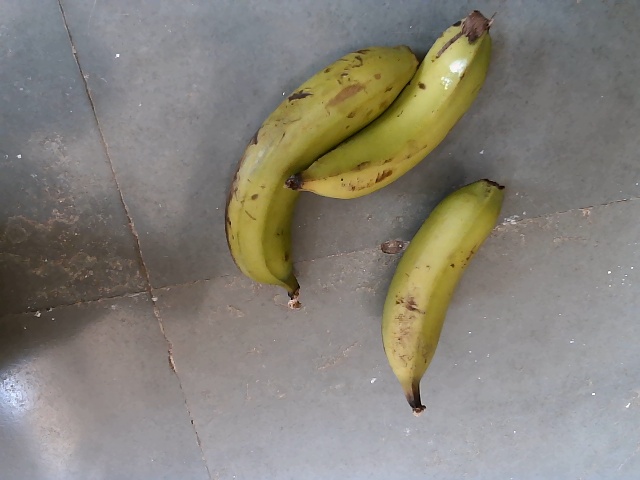
Label: Raw_Banana